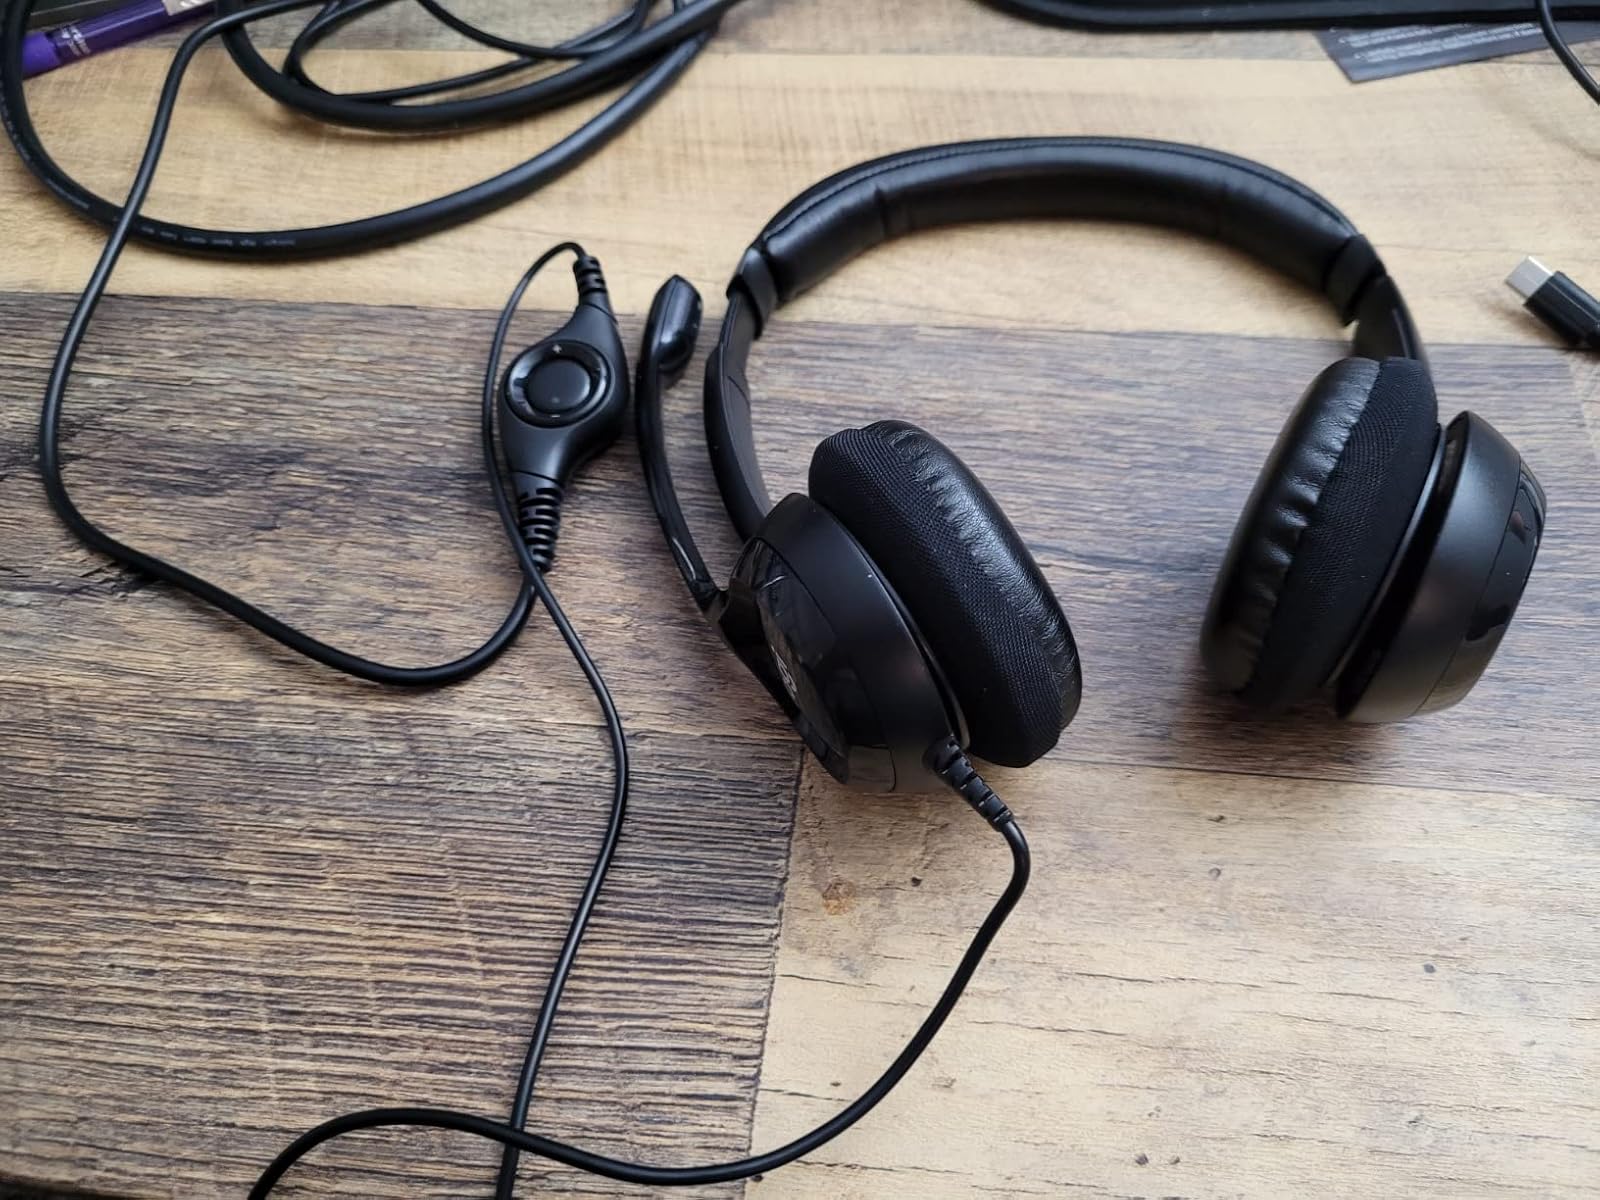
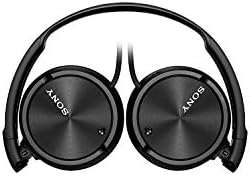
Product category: headphones
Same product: no